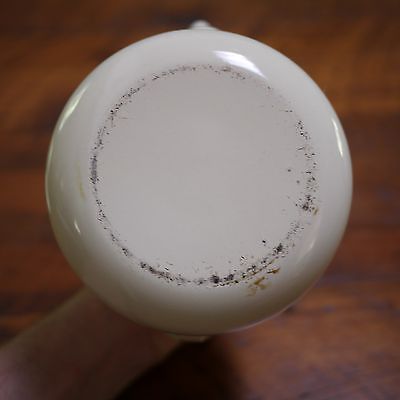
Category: kettle